Kay Francis

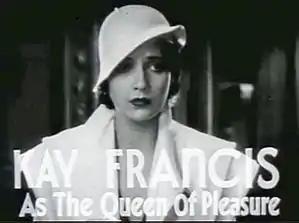
a comely brunette in a white hat and jacket is captioned as the queen of pleasure for the film "The House on 56th Street".

Major film studios, which had formerly been based in New York, had relocated successfully to California. With the coming of sound pictures, even more Broadway actors were enticed to Hollywood, including Ann Harding, Aline MacMahon, Helen Twelvetrees, Spencer Tracy, Paul Muni, Barbara Stanwyck, Humphrey Bogart, James Cagney, Joan Blondell and Leslie Howard.